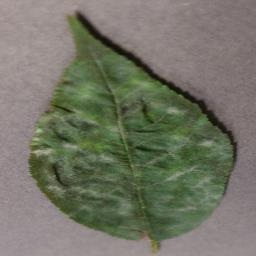
Label: Cherry___Powdery_mildew